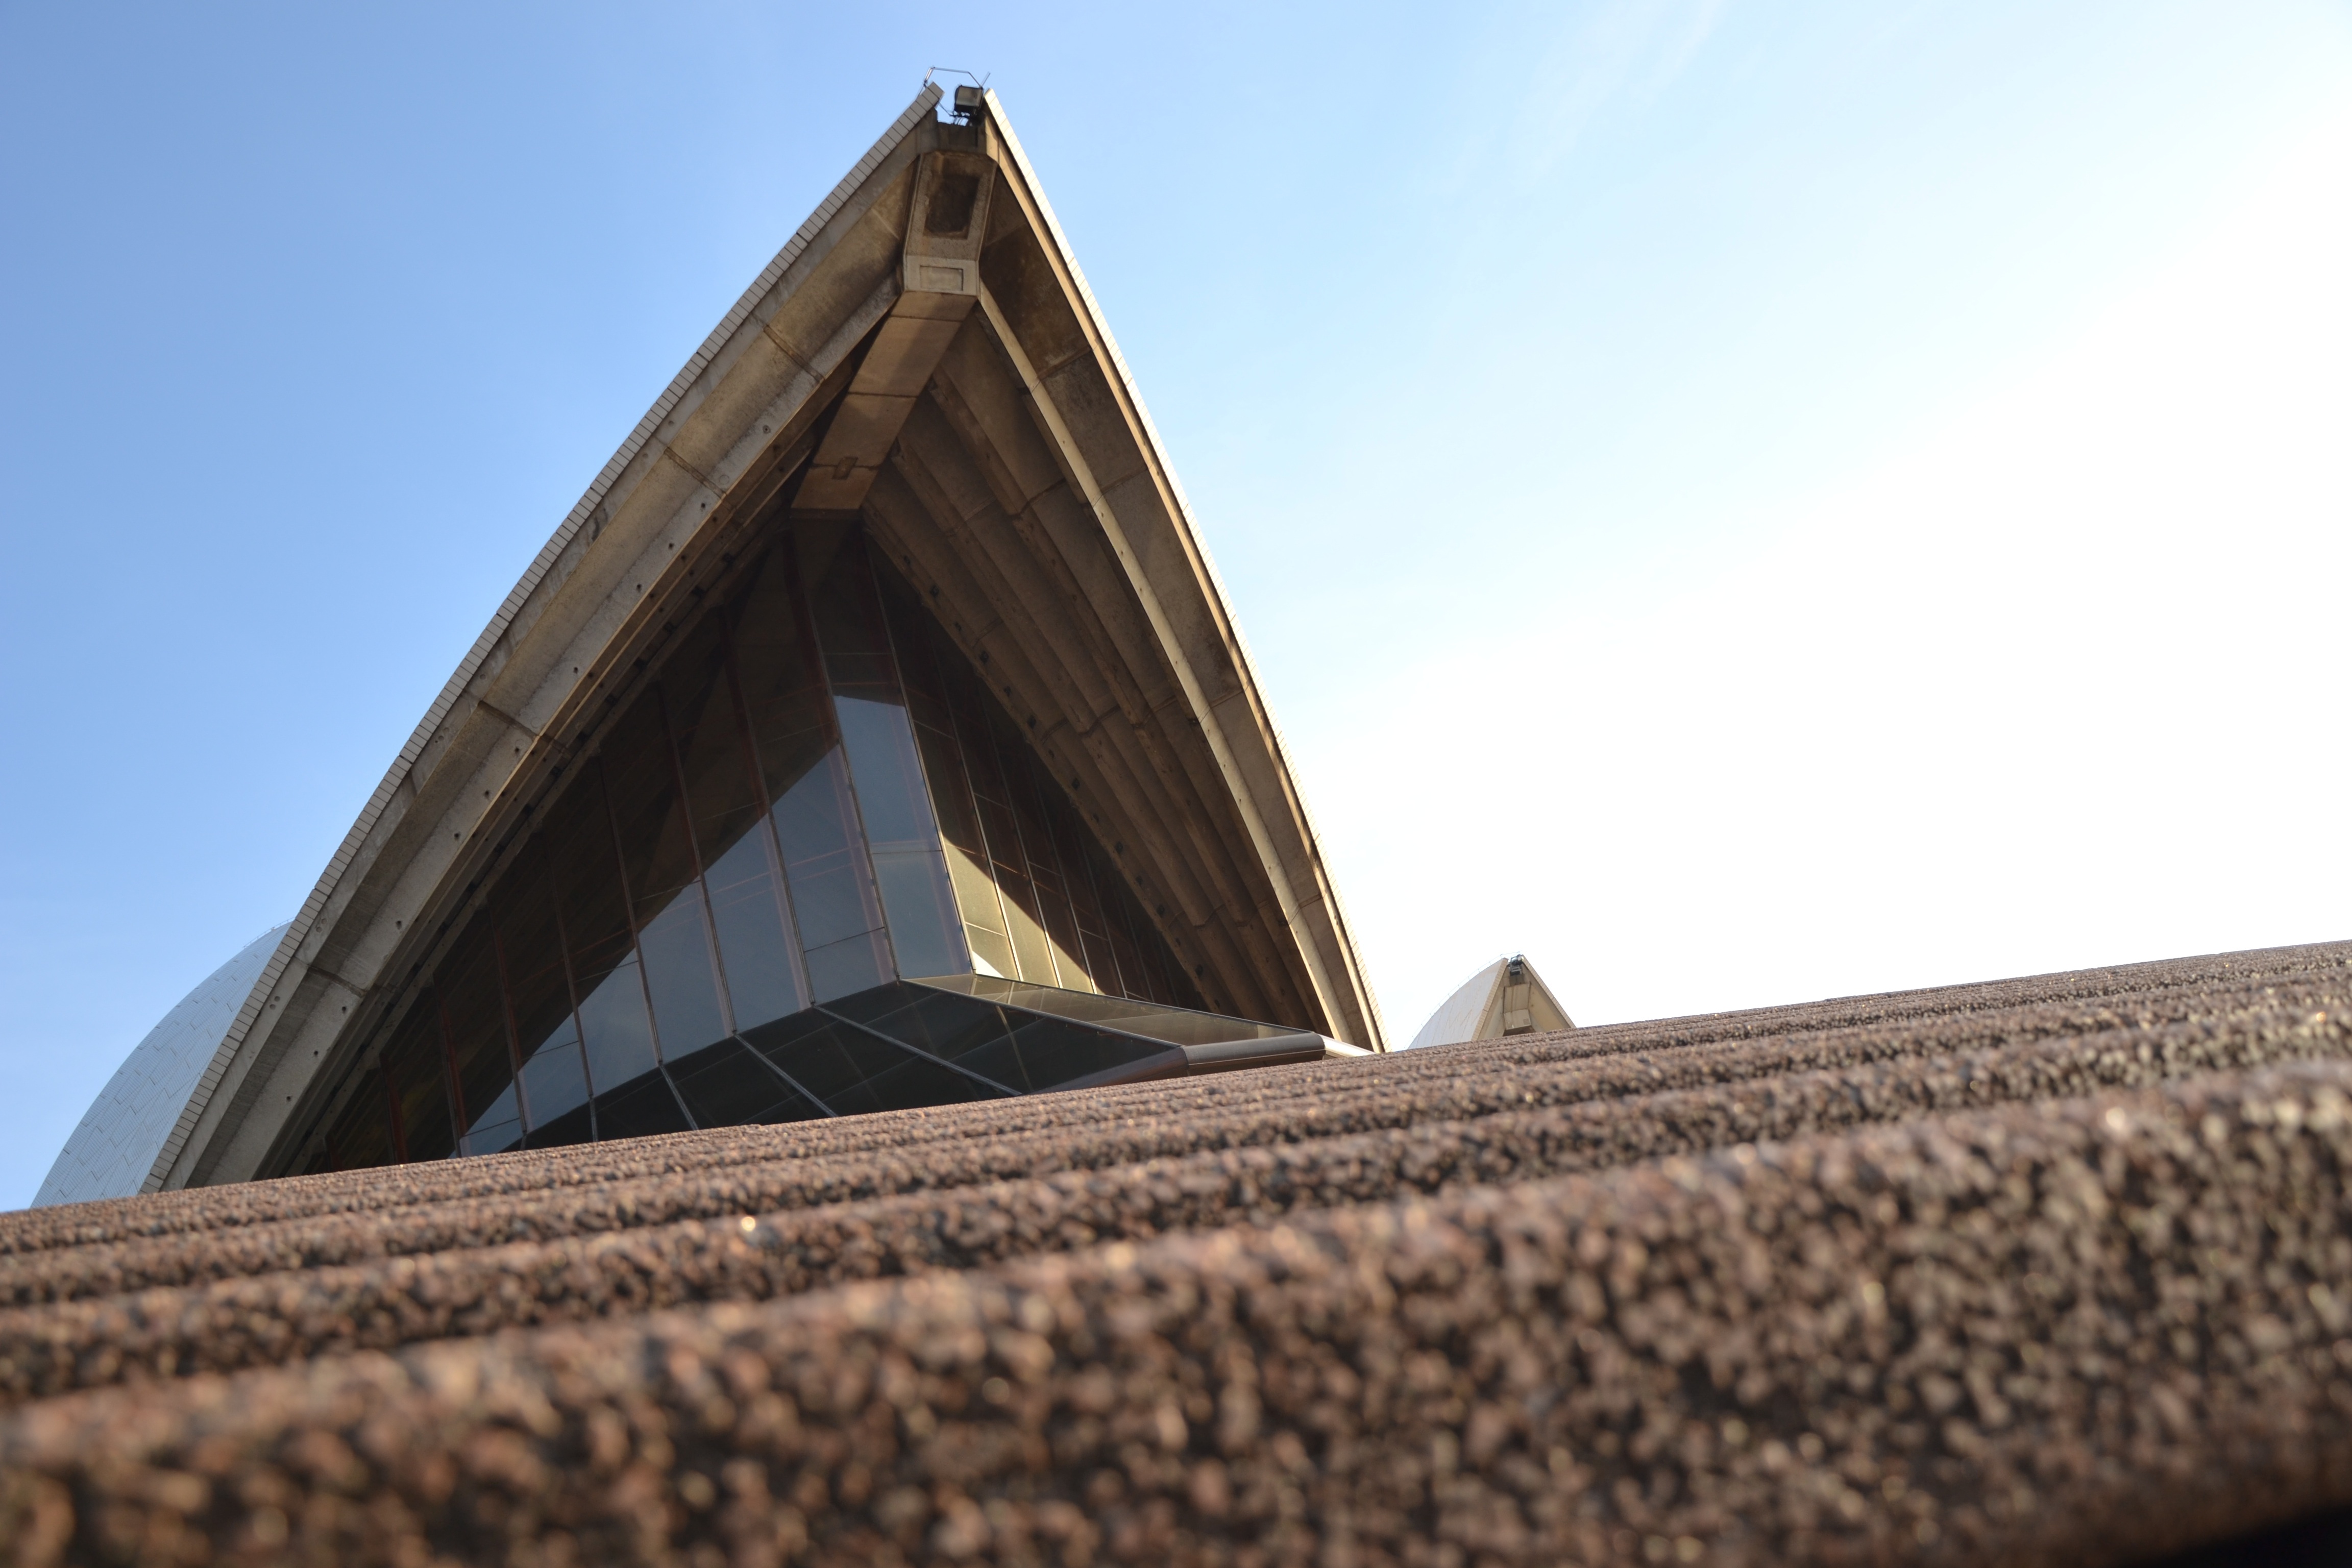
architecture, roof, monument, tower, landmark, facade, chapel, shape